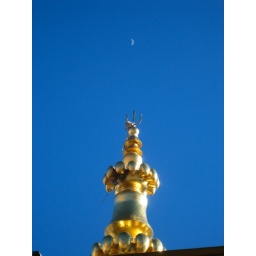
A gilded Songzanlin Monastery spire points upward at the moon in a deep blue sky